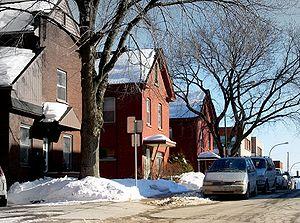
Quartier ouvrier rue Island à Sherbrooke, Québec
Sherbrooke est une ville canadienne située au Québec, au confluent des rivières Magog et Saint-François. Elle se trouve à environ 130 kilomètres à l'est de Montréal et à peu près 50 kilomètres au nord de la frontière américaine. Sherbrooke est le principal centre économique, culturel et institutionnel de la région administrative de l'Estrie, d'où son surnom de « la Reine des Cantons-de-l'Est ». Elle est le siège d'un archevêché catholique. Sa population est estimée à 161 323 habitants en 2016 et elle constitue la 6ᵉ ville en importance au Québec. La Région Métropolitaine de Recensement de Sherbrooke compte quant à elle 212 105 habitants et constitue la 4ᵉ plus grande RMR au Québec et la 20ᵉ au Canada.